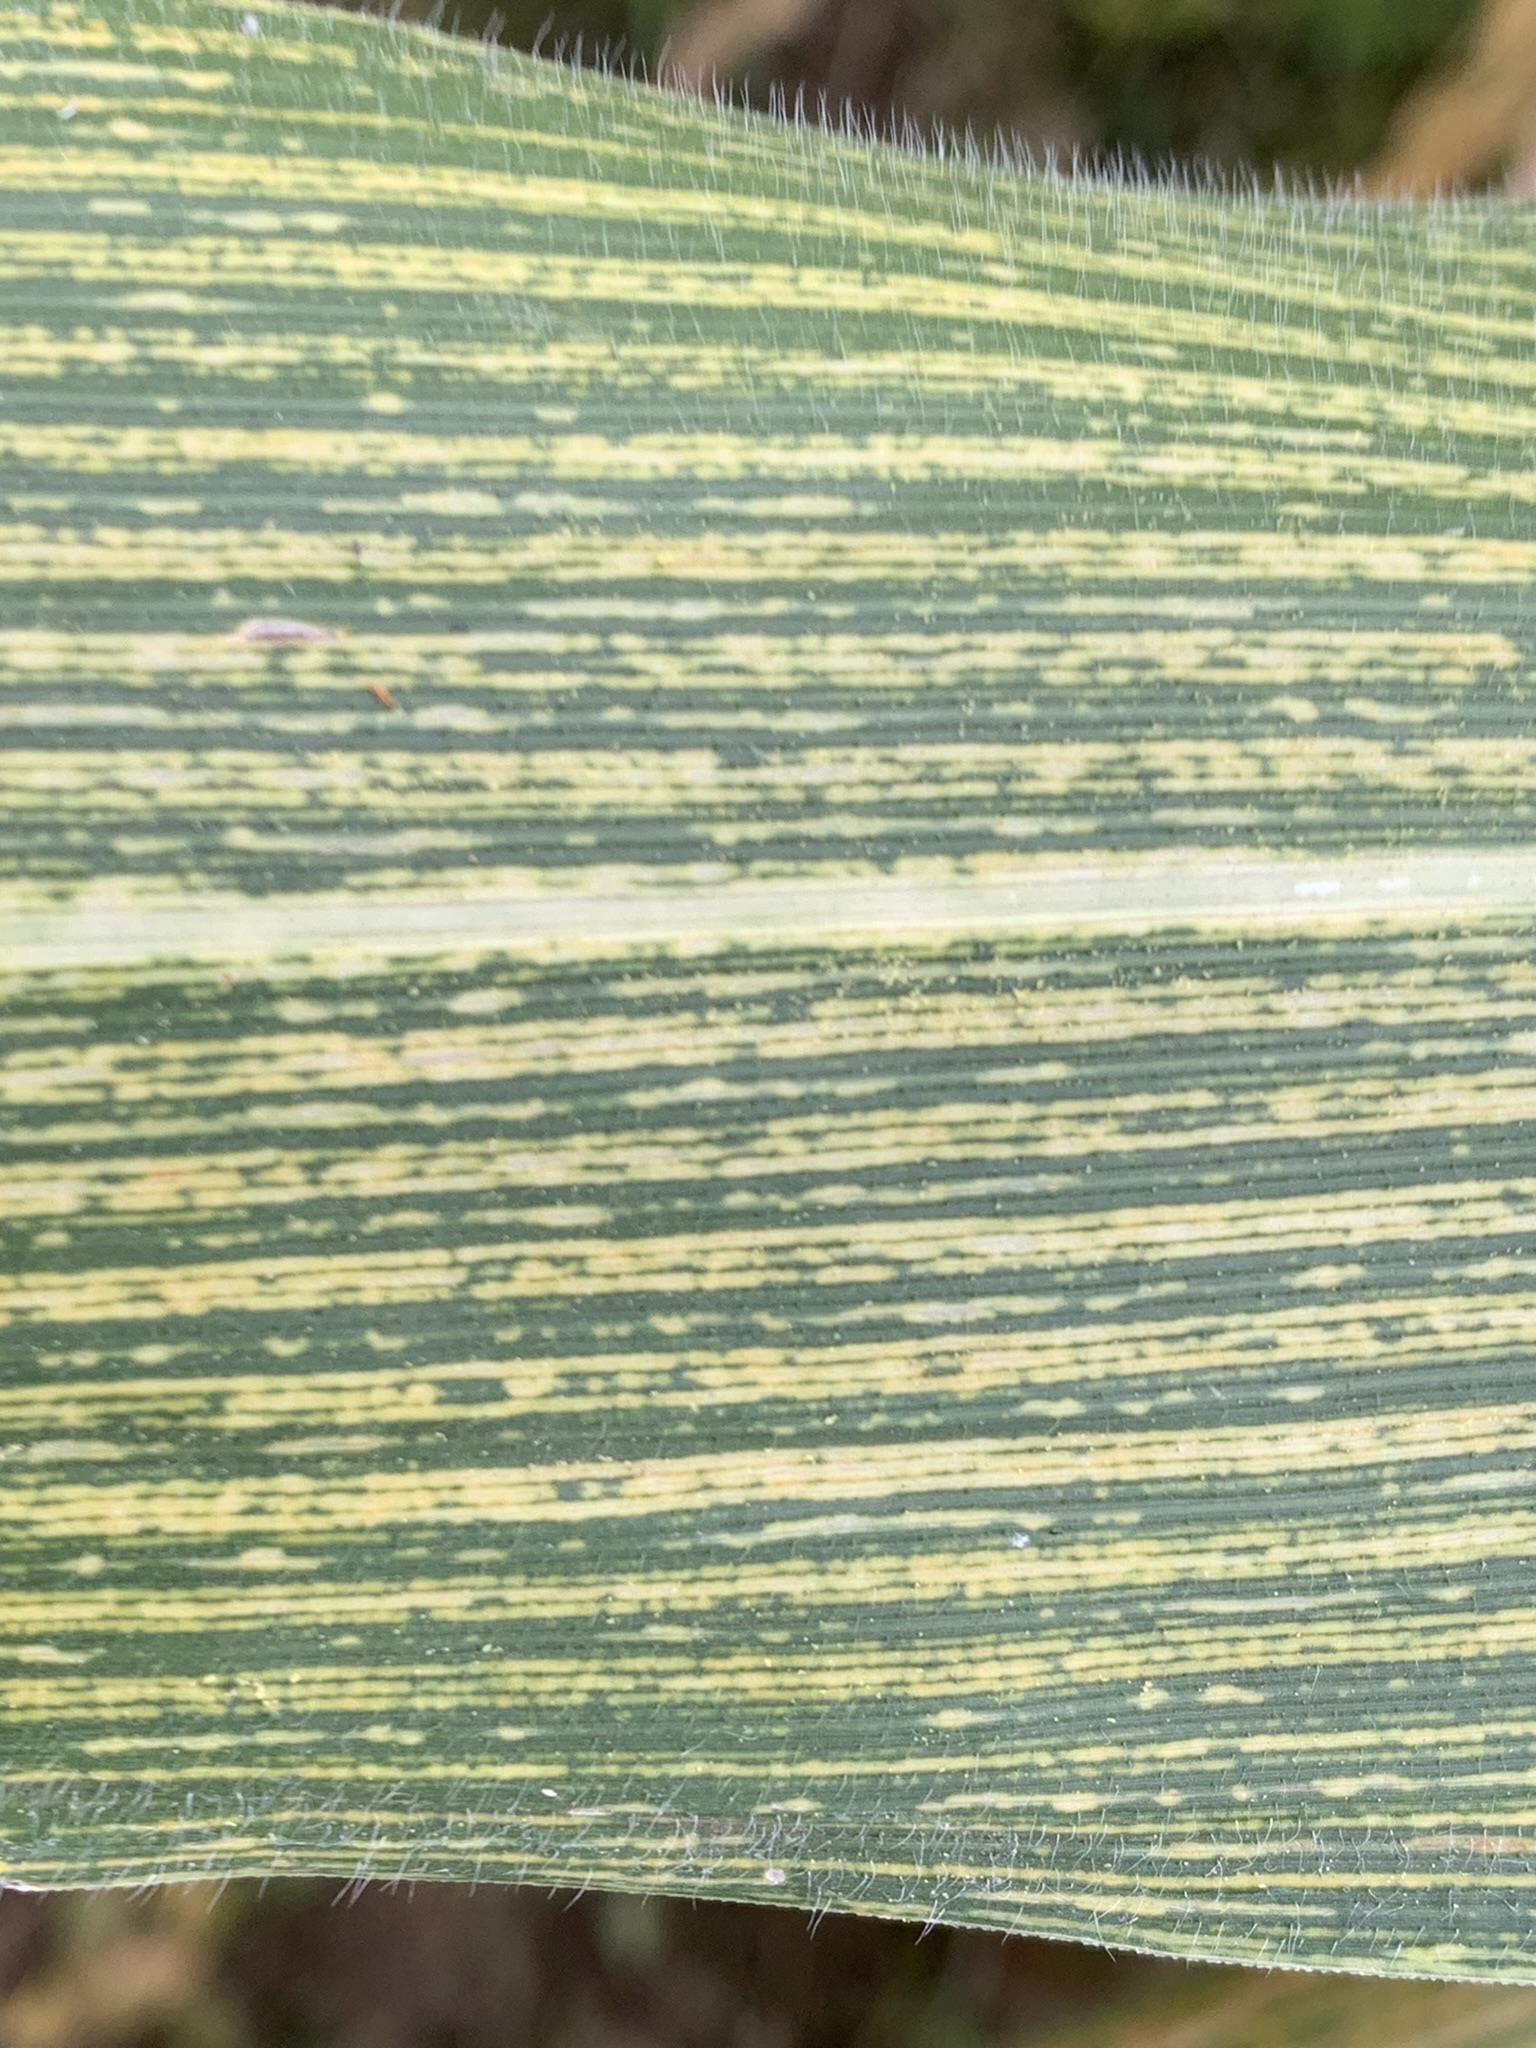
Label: MSV